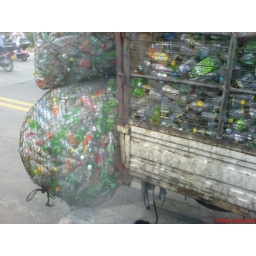
shot this truck from our tour bus in China, carrying plastic bottles for re-cycling.